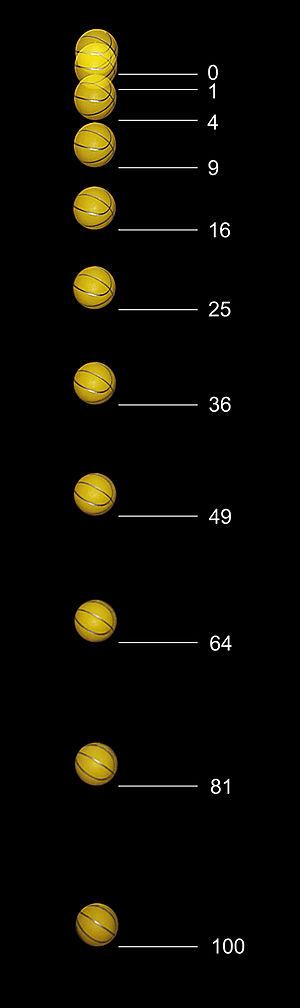
Un objet en chute libre depuis une position fixe parcours une distance proportionnelle au carré du temps écoulé. Cette photo a été prise sur une période de 0,5 seconde avec un flash stroboscopique réglé sur 20 impulsions par seconde. La balle, de la taille d'une balle de tennis, était retenue pas un fil noir sectionne au moment ou l'exposition a commence et ou le flash produisit sa première impulsion lumineuse. Română: Un obiect staţionar lăsat în cădere liberă în câmpul gravitaţional al Pământului. Legea de mişcare este o funcţie de gradul al doilea, poziţia la fiecare moment fiind egală cu pătratul timpului scurs de la începutul căderii. Imaginea a fost expusă timp de 500 de milisecunde, cu un flash stroboscopic, declanşat cu o frecvenţă de 20 de flash-uri pe secundă. În primele 50
L'accélération est une grandeur physique vectorielle, appelée de façon plus précise « vecteur accélération », utilisée en cinématique pour représenter la modification affectant la vitesse d'un mouvement en fonction du temps. La norme de ce vecteur est appelée simplement « accélération » sans autre qualificatif.